List of colonial governors of Papua New Guinea

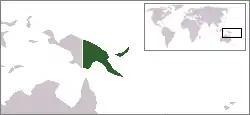
The Territory of Papua and New Guinea (shown in "green").

On 16 September 1975, Papua New Guinea achieved independence following the passage of the Papua New Guinea Independence Act 1975. For a list of viceroys in Papua New Guinea after independence, see Governor-General of Papua New Guinea.